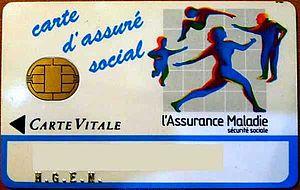
Carte Vitale première version, lors de l'expérimentation. Elle est rattachée à la MGEN.
Le programme SESAM-Vitale est un programme de dématérialisation des feuilles de soins pour l'assurance maladie en France, qui repose sur la carte Vitale.